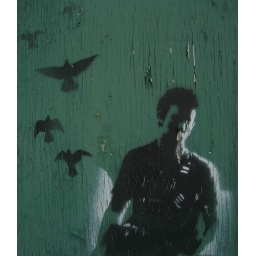
my eye is often drawn to this graffiti on a derelict building in my street